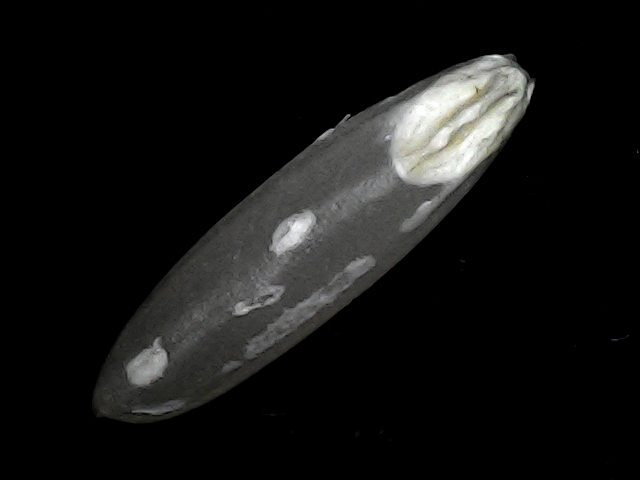
Rice variety: BRRI102